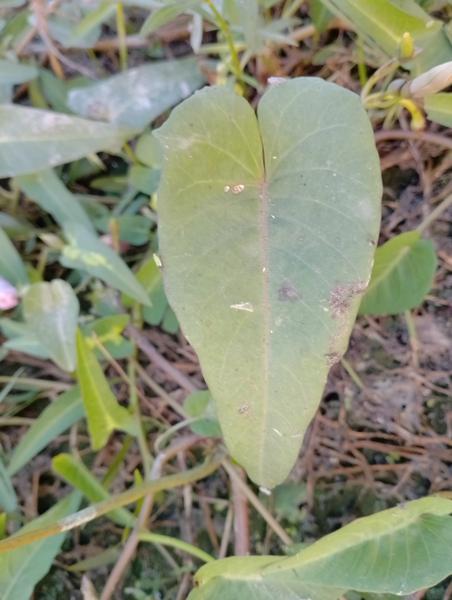
Weed species: Ipomoea aquatic